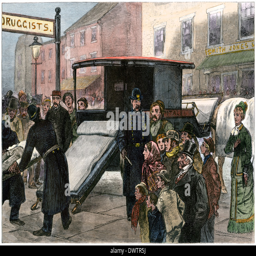
horse - drawn ambulance evacuating a sick person